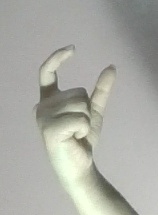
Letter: nun